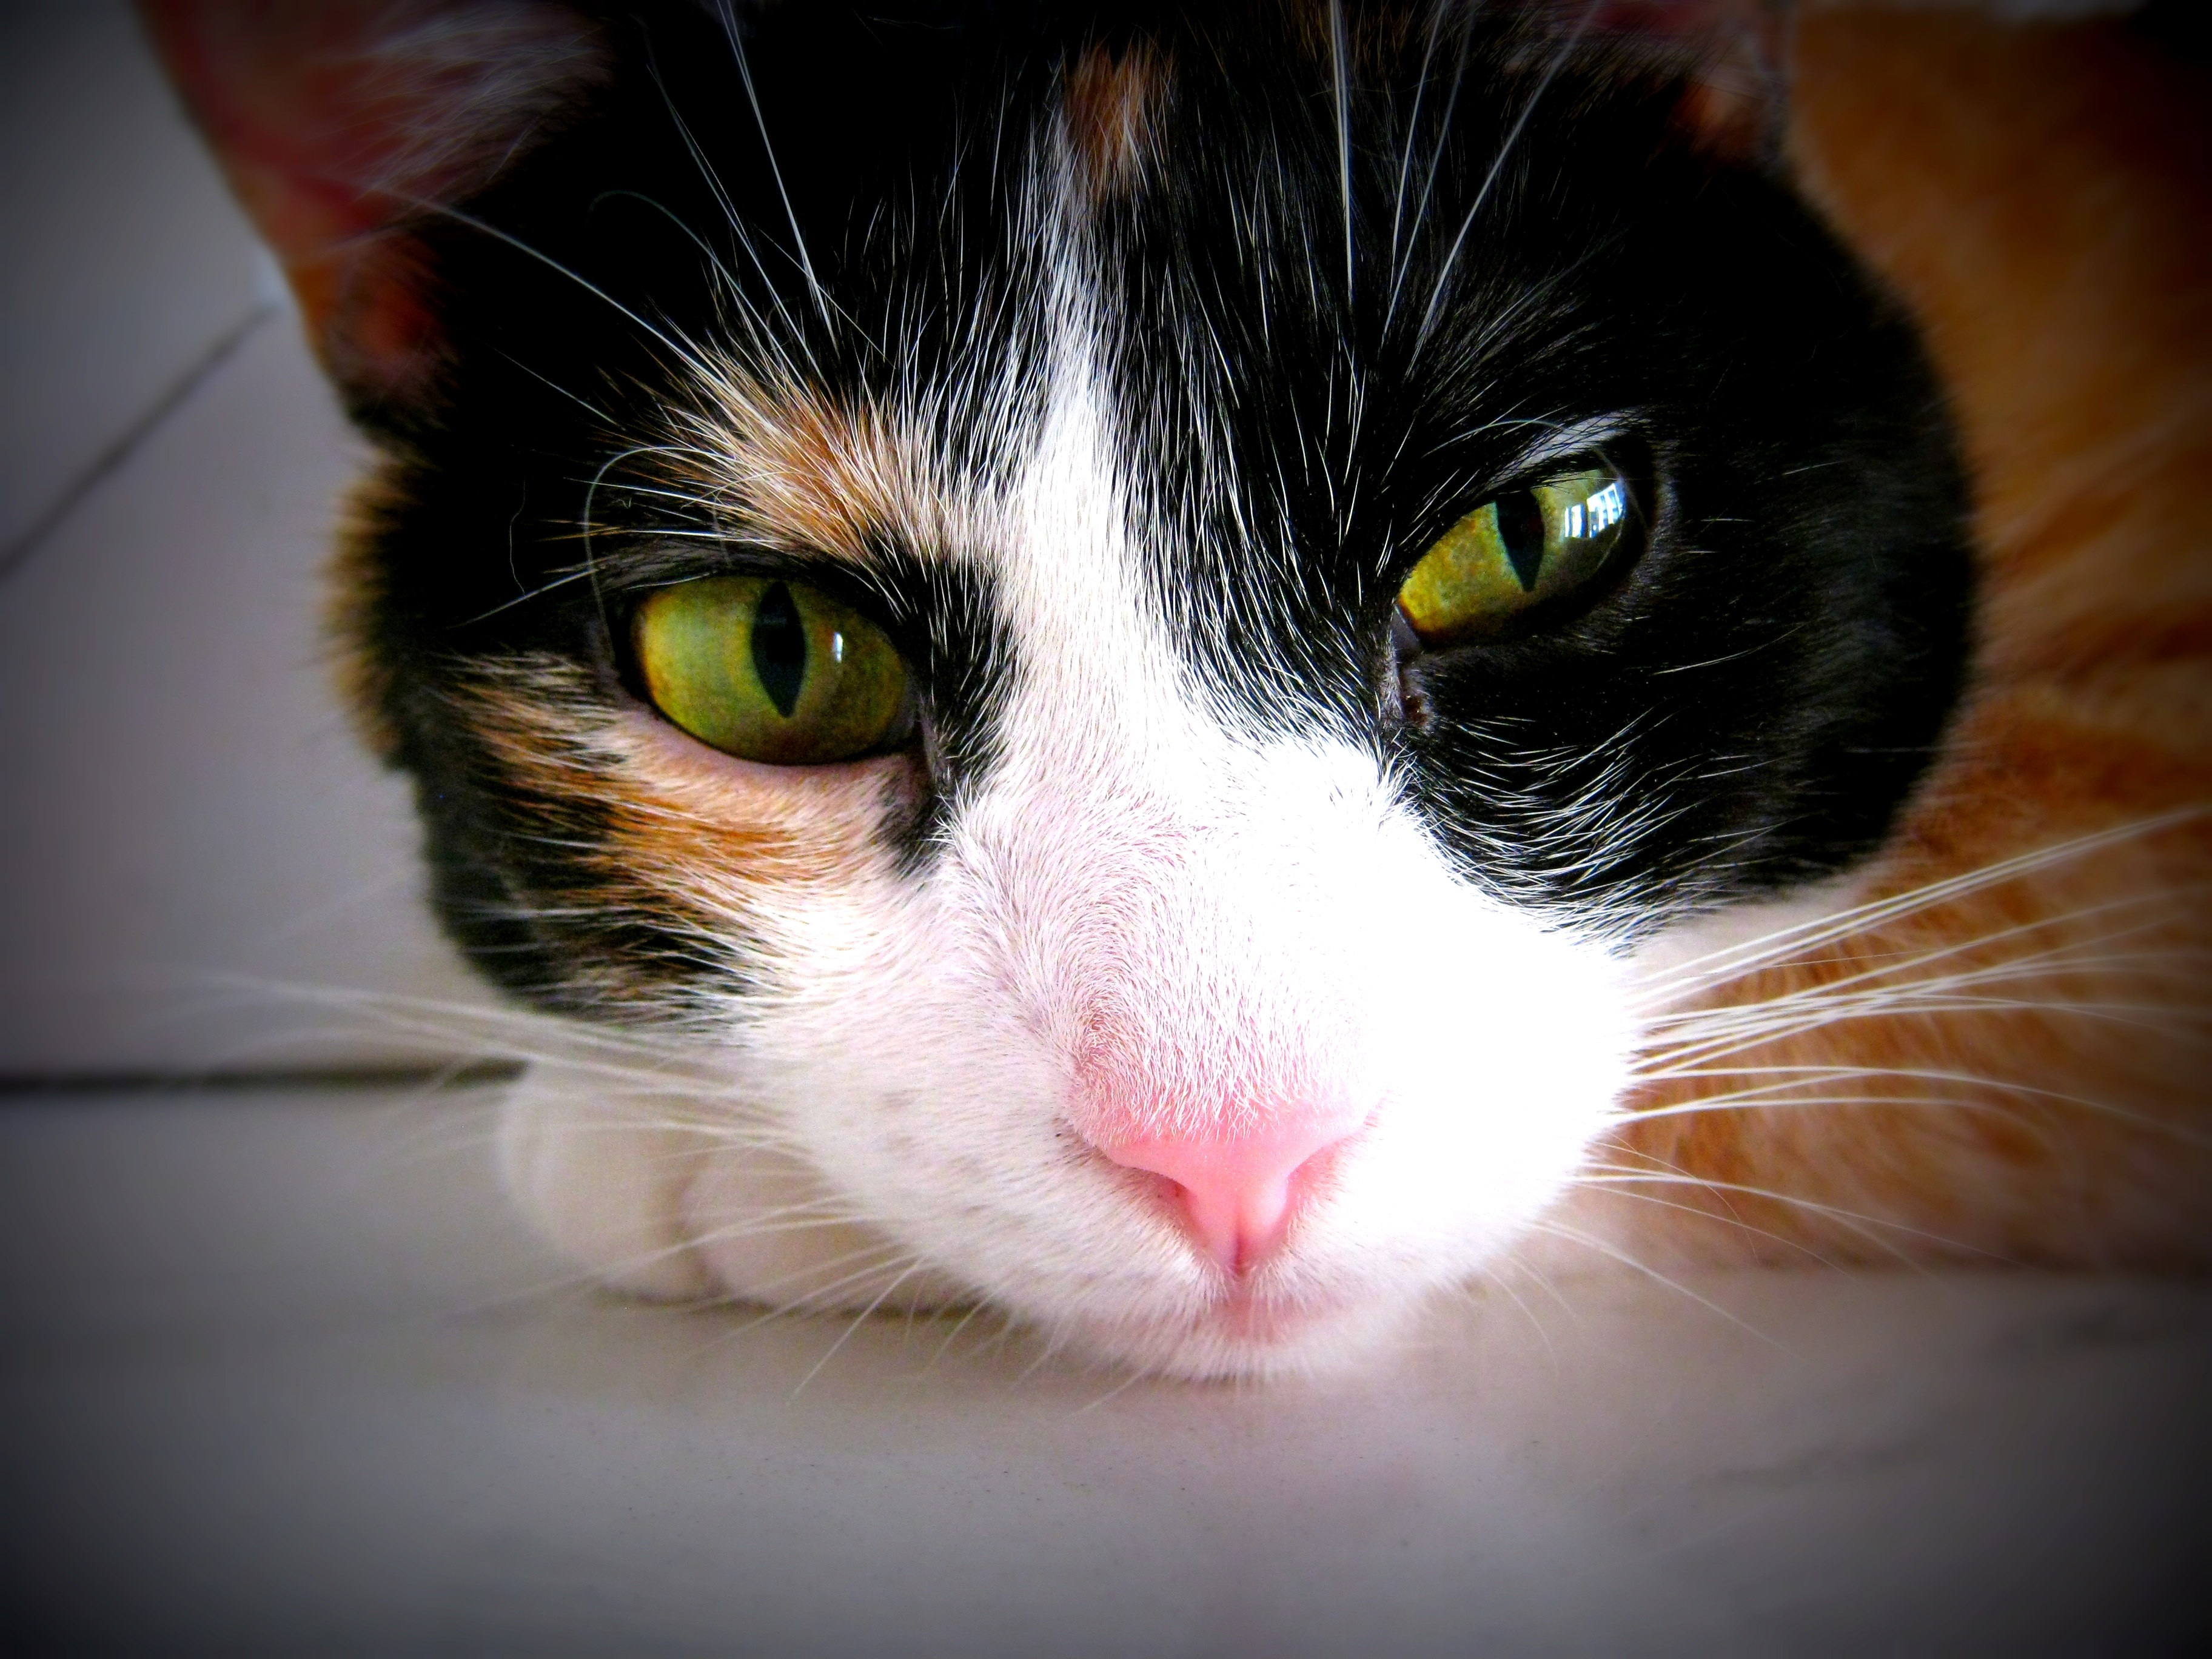
white, animal, cute, kitten, cat, color, mammal, black, close up, pets, nose, whiskers, eye, head, skin, vertebrate, macro photography, small to medium sized cats, cat like mammal, carnivoran